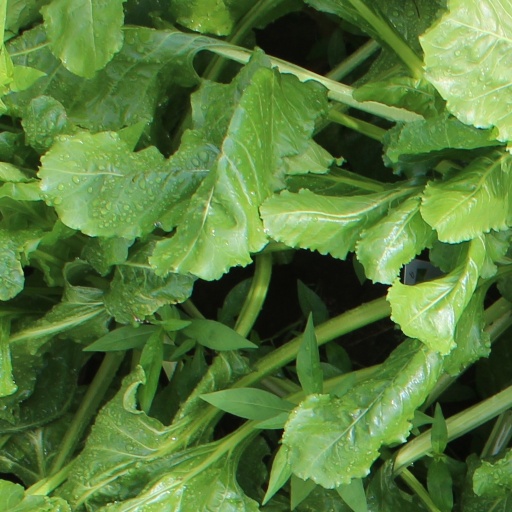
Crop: sugar beet